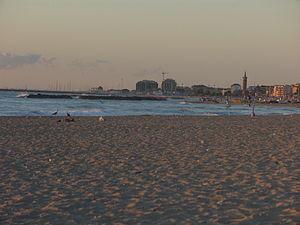
Civitanova Marche est une ville italienne d'environ 42 520 habitants, située dans la province de Macerata, dans la région Marches, en Italie centrale.
Le phare de Civitanova Marche est un feu de signalisation maritime situé en face du port de Civitanova Marche, dans la région des Marches en Italie. Il est géré par la Marina Militare.